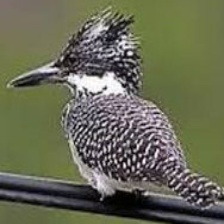
Species: CRESTED KINGFISHER
Scientific name: MEGACERYLE LUGUBRIS